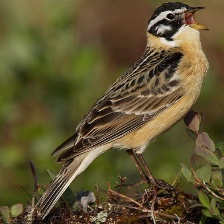
Species: SMITHS LONGSPUR
Scientific name: CALCARIUS PICTUS